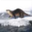
Label: otter